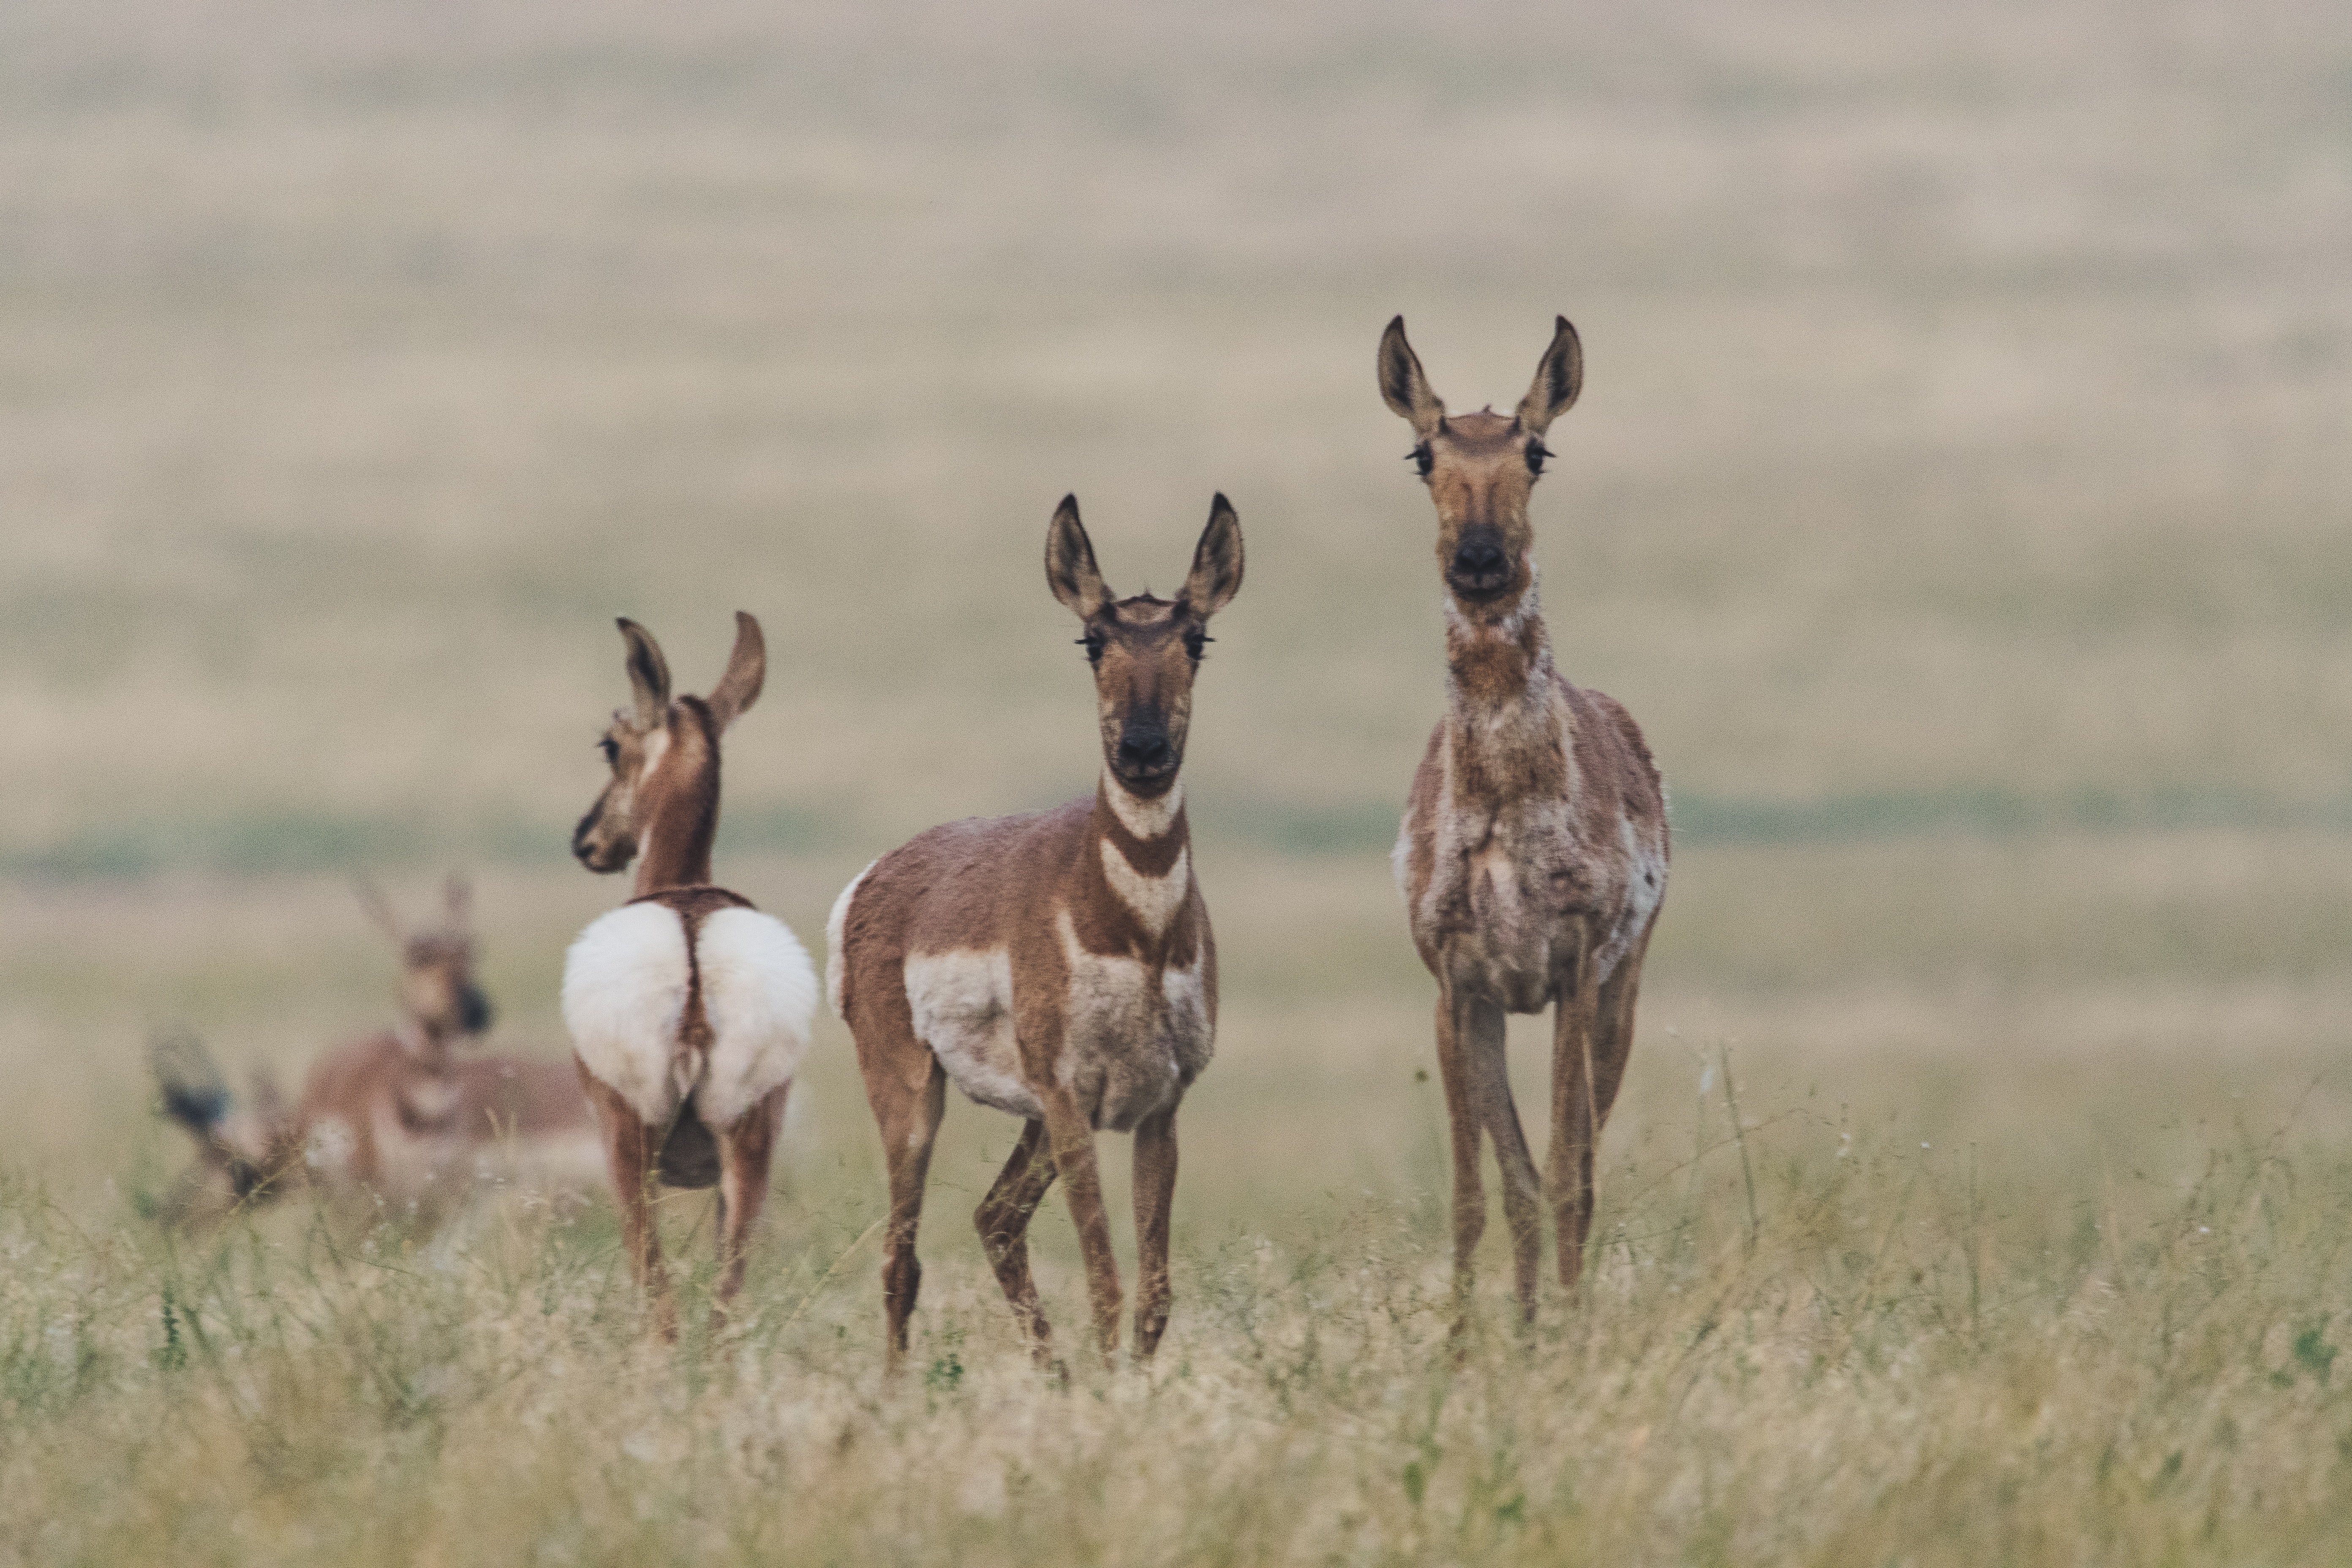
mammal, vertebrate, wildlife, terrestrial animal, pronghorn, grassland, impala, herd, antelope, gazelle, cow goat family, deer, fawn, steppe, prairie, roe deer, savanna, springbok